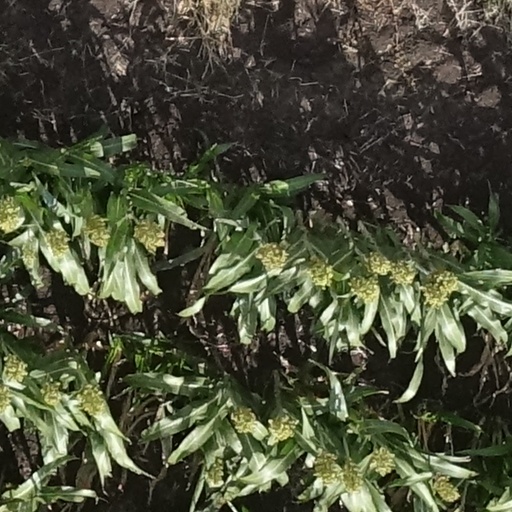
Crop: sorghum